Sirkeli Höyük

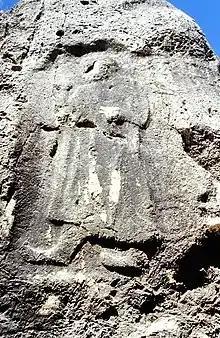
On the west bank of the Ceyhan river near the village of Sirkeli (Sirkeli Höyük), a late Hittite rock relief reminds of the presence of the Hittites in the Çukurova (Cilician Plain ). It shows the Hittite Great King Muwatalli II (1290–1272 BC)

Sirkeli Höyük is one of the largest tells (settlement mounds) of Cilicia with an area of approximately 80 ha. It is 40 kilometers east of the city of Adana, northwest of the village Sirkeli in the district of Ceyhan, at the breakthrough of the Ceyhan through the Misis Mountains (Turkish: Nur Dağ).